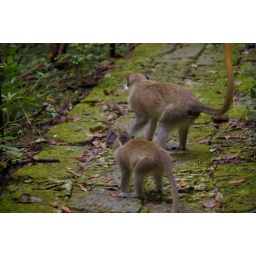
Wild green monkeys. Literally falling from the trees around us.